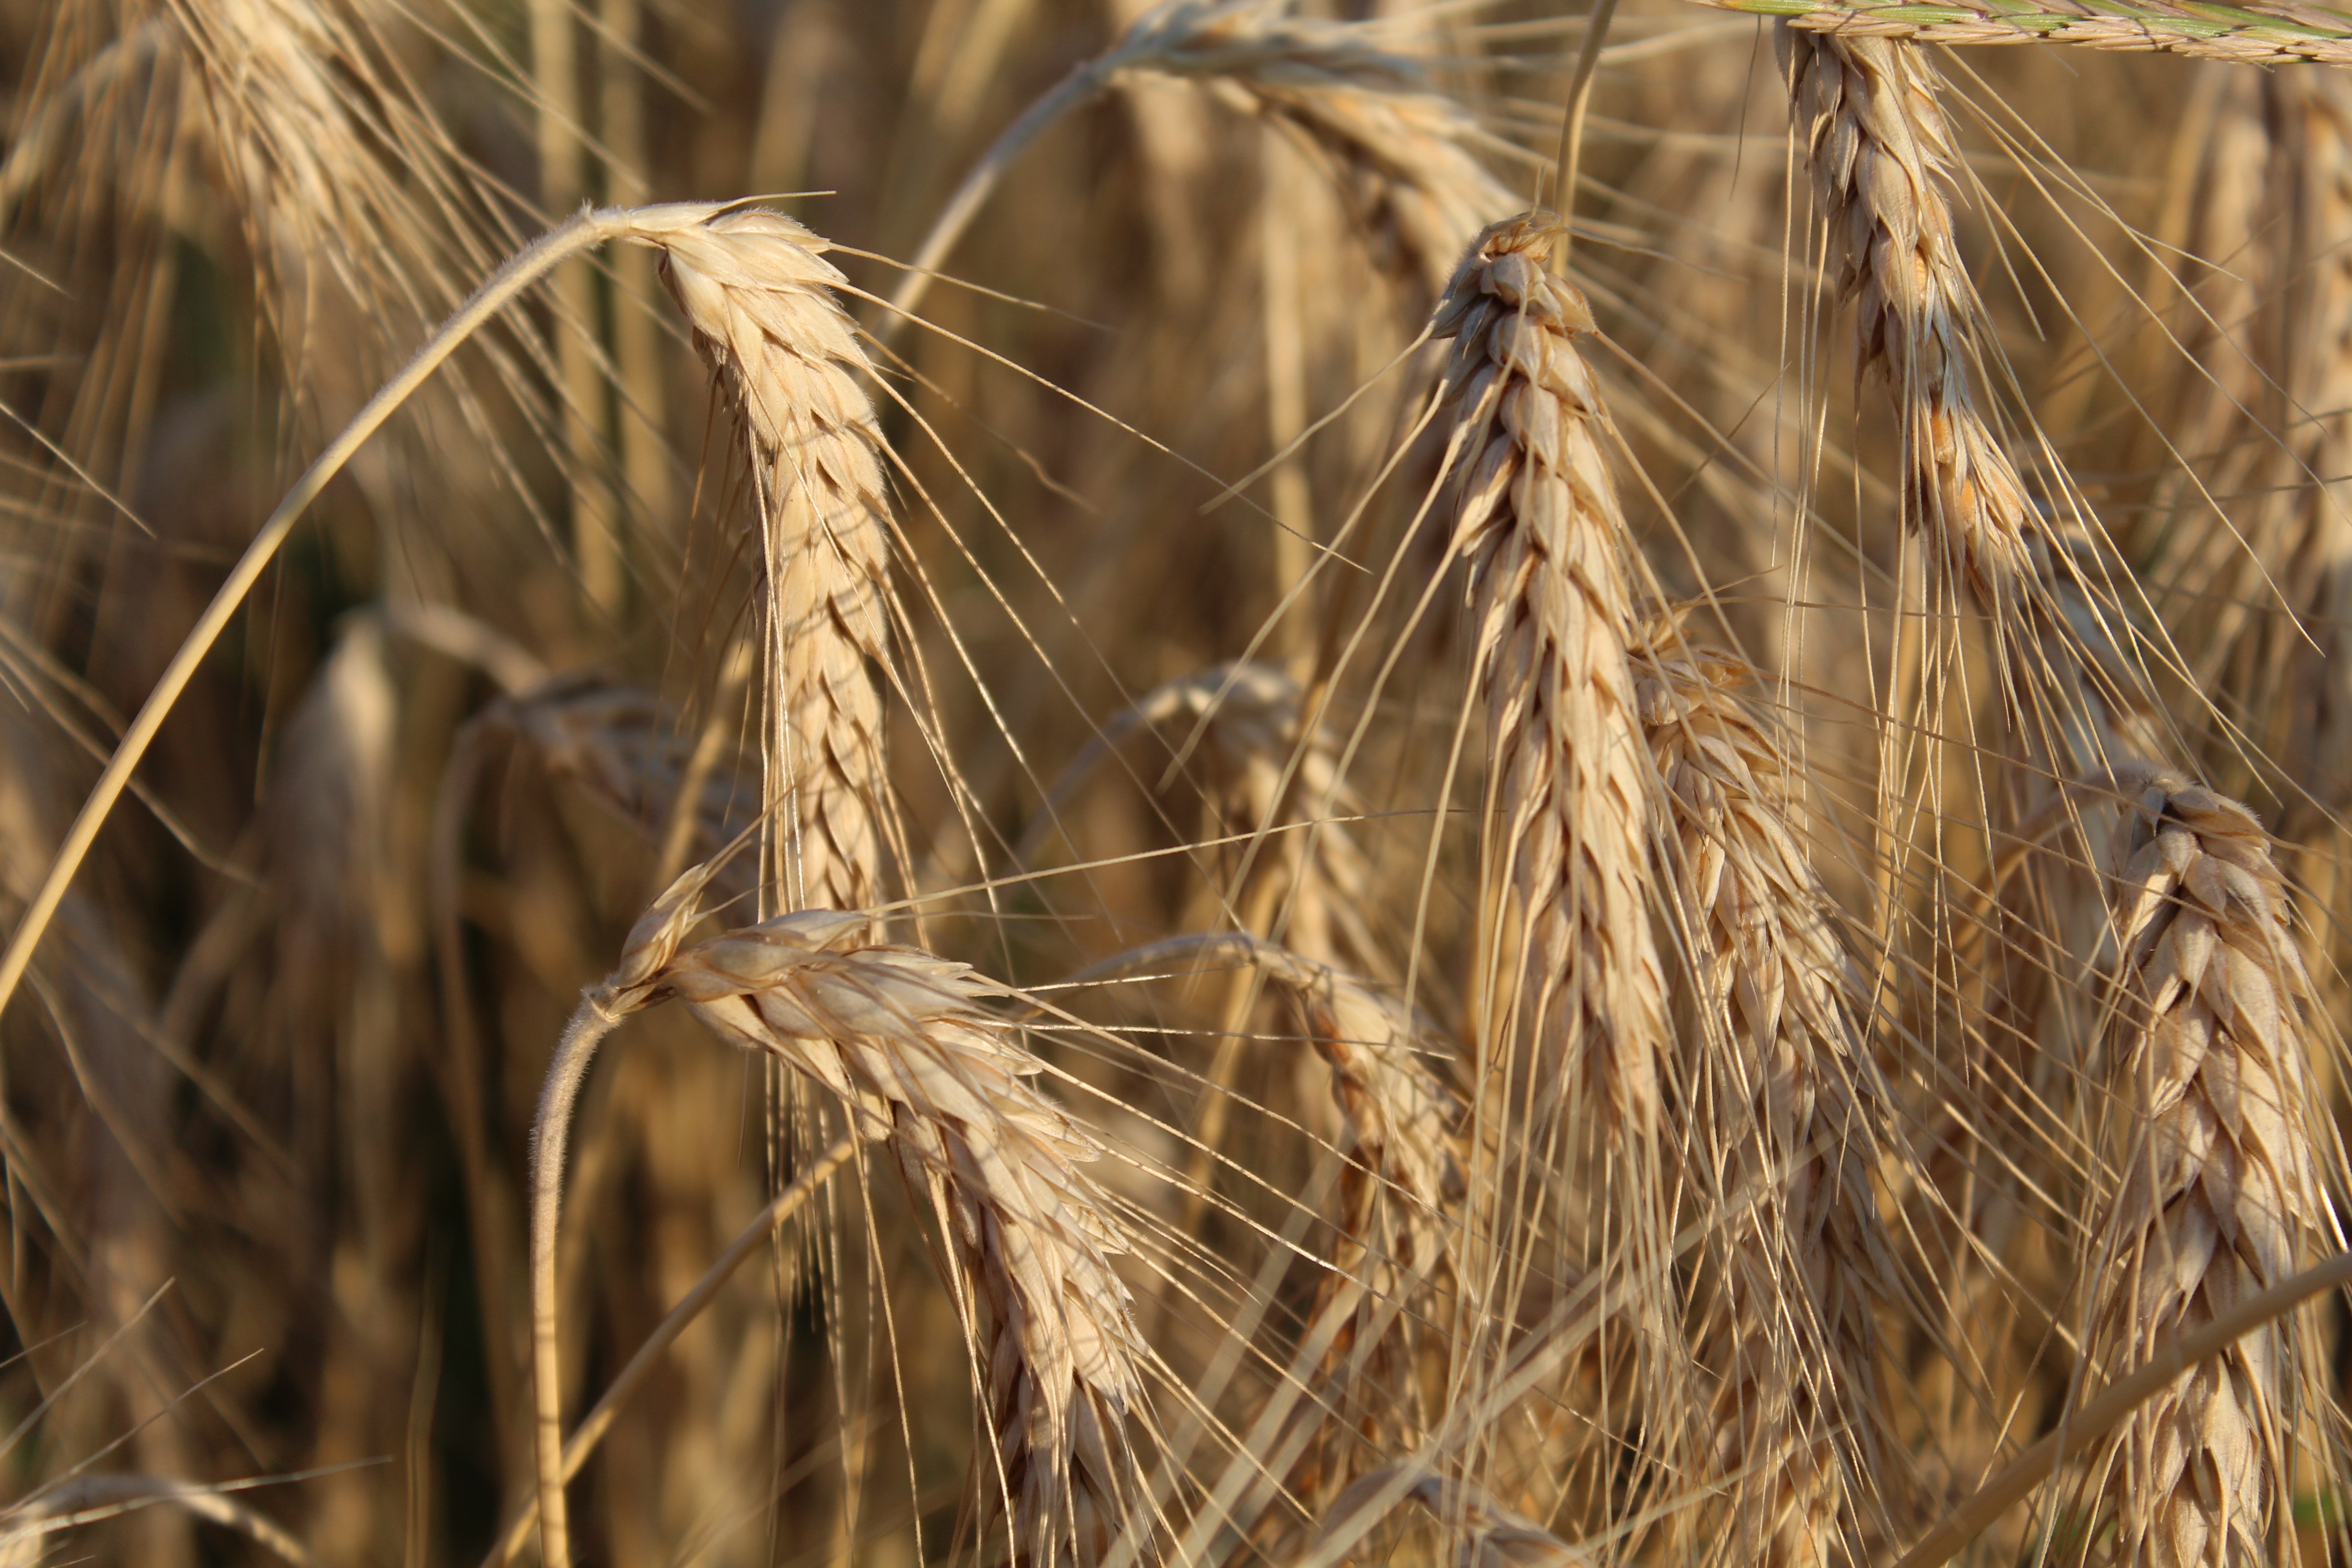
plant, field, barley, wheat, summer, food, crop, yellow, agriculture, cereal, farmer, cultivation, ears, rye, foods, cereals, flour, campaign, flowering plant, commodity, maturation, emmer, triticale, hordeum, grass family, plant stem, land plant, food grain, einkorn wheat